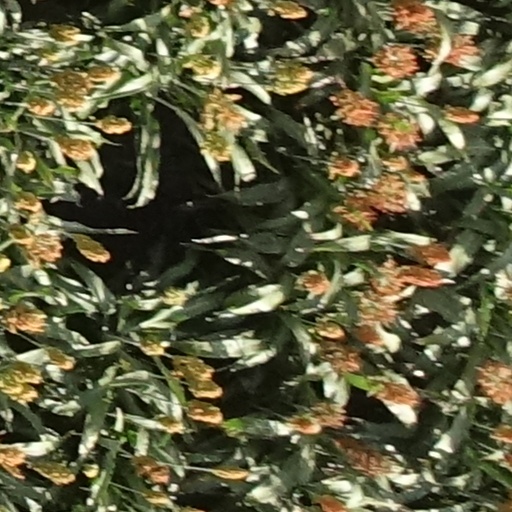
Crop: sorghum